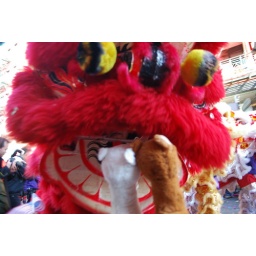
The red lion came over to say hi